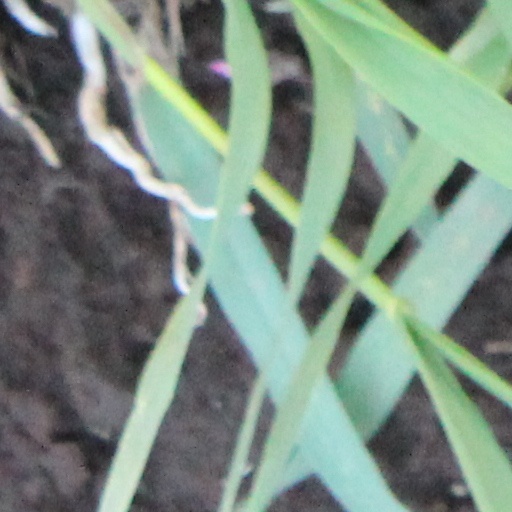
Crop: wheat